Somalo

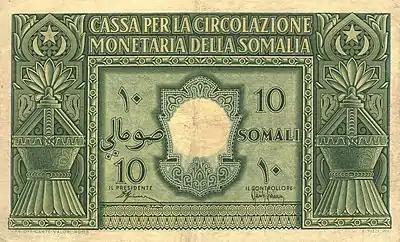
A 10 "Somali" banknote of 1950

The Somalo (plural: Somali, صومالي) was the currency of the Trust Territory of Somaliland administered by Italy between 1950 and 1960. The "Somalo" remained officially in use in the newly created Somali Republic until 1962. It was subdivided into 100 "centesimi" (singular: "centesimo").